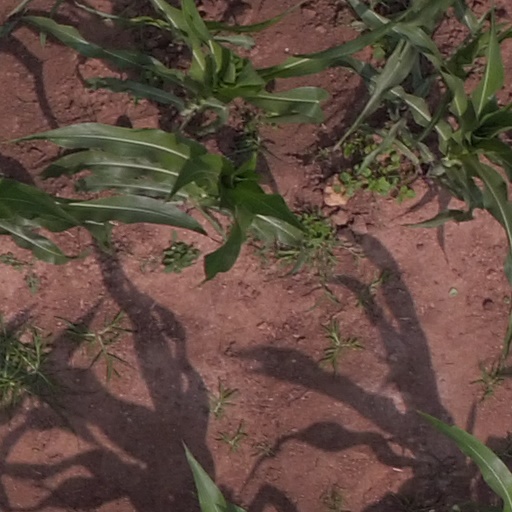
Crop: maize; corn